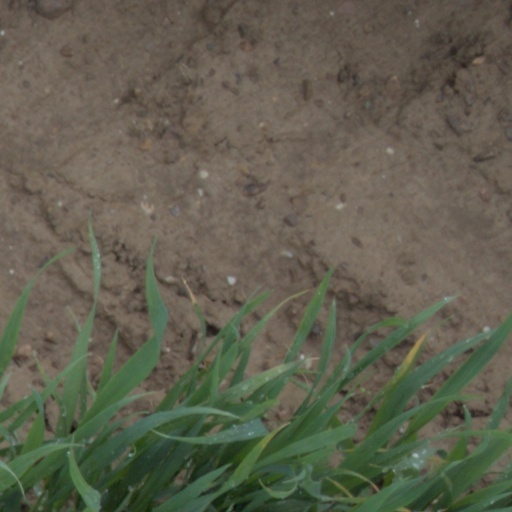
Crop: wheat